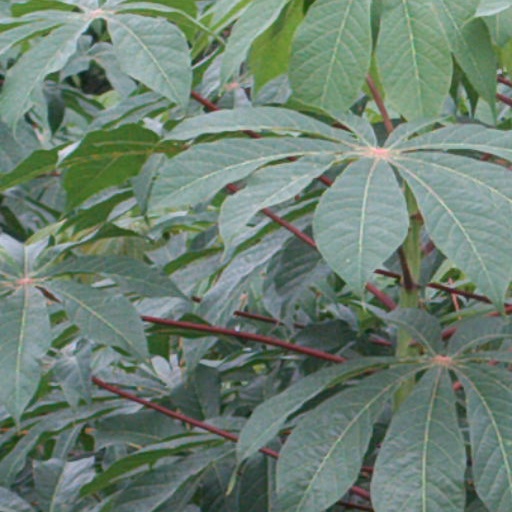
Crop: cassava